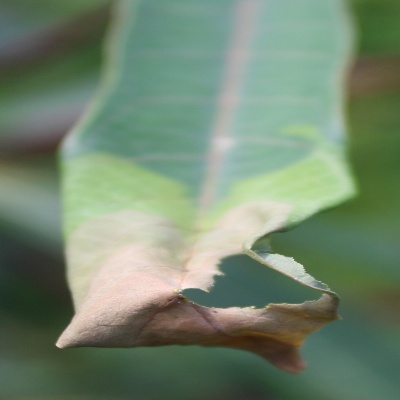
Crop: Cassava
Condition: bacterial blight